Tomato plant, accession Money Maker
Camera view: vertical (180 deg); turntable rotation: 0 degrees
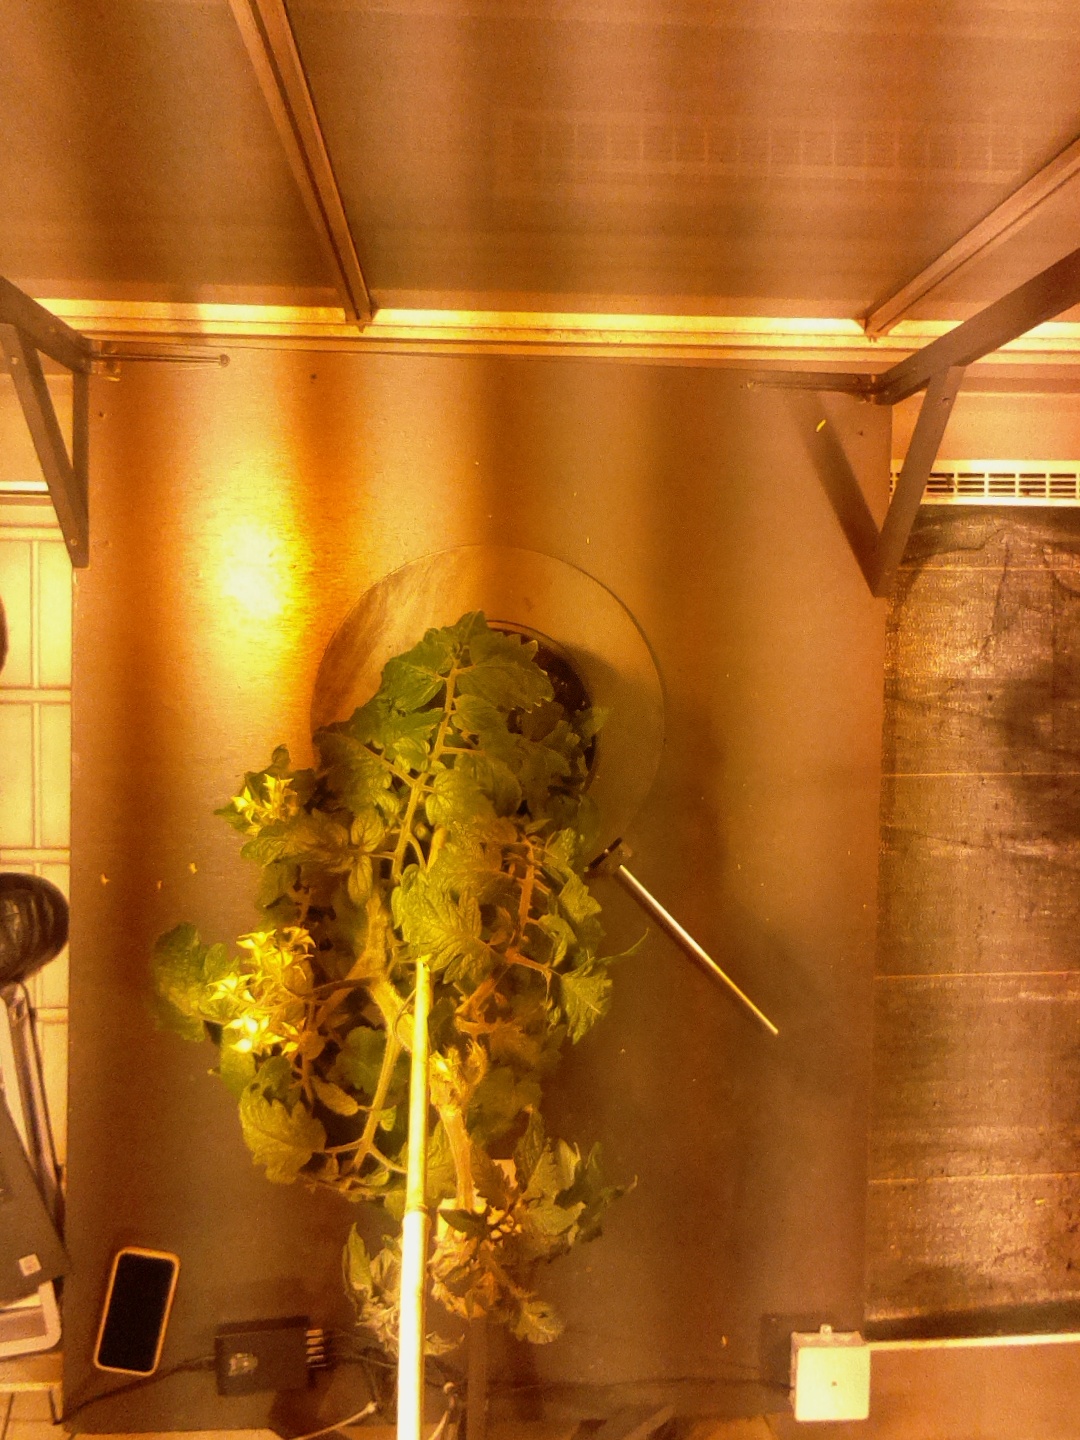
BBCH growth stage 65: Full flowering, 50%-60% of flowers open, first petals falling